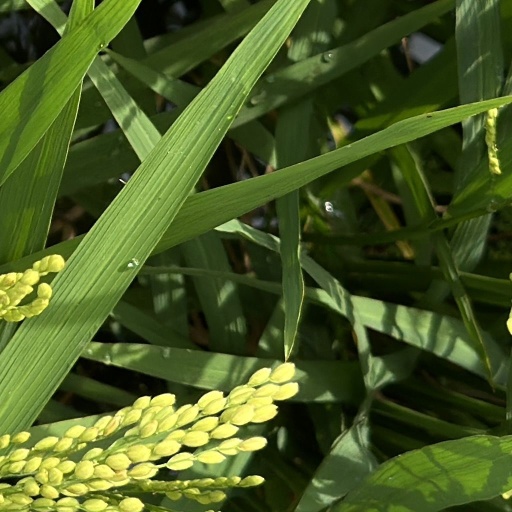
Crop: rice